Hypoxic air technology for fire prevention

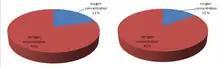
Composition of normal air vs. hypoxic air

Hypoxic air technology for fire prevention, also known as oxygen reduction system (ORS), is an active fire protection technique based on a permanent reduction of the oxygen concentration in the protected rooms. Unlike traditional fire suppression systems that usually extinguish fire after it is detected, hypoxic air is able to prevent fire.